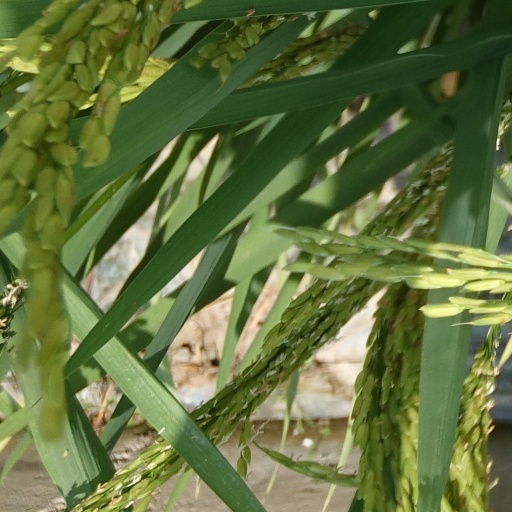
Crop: rice